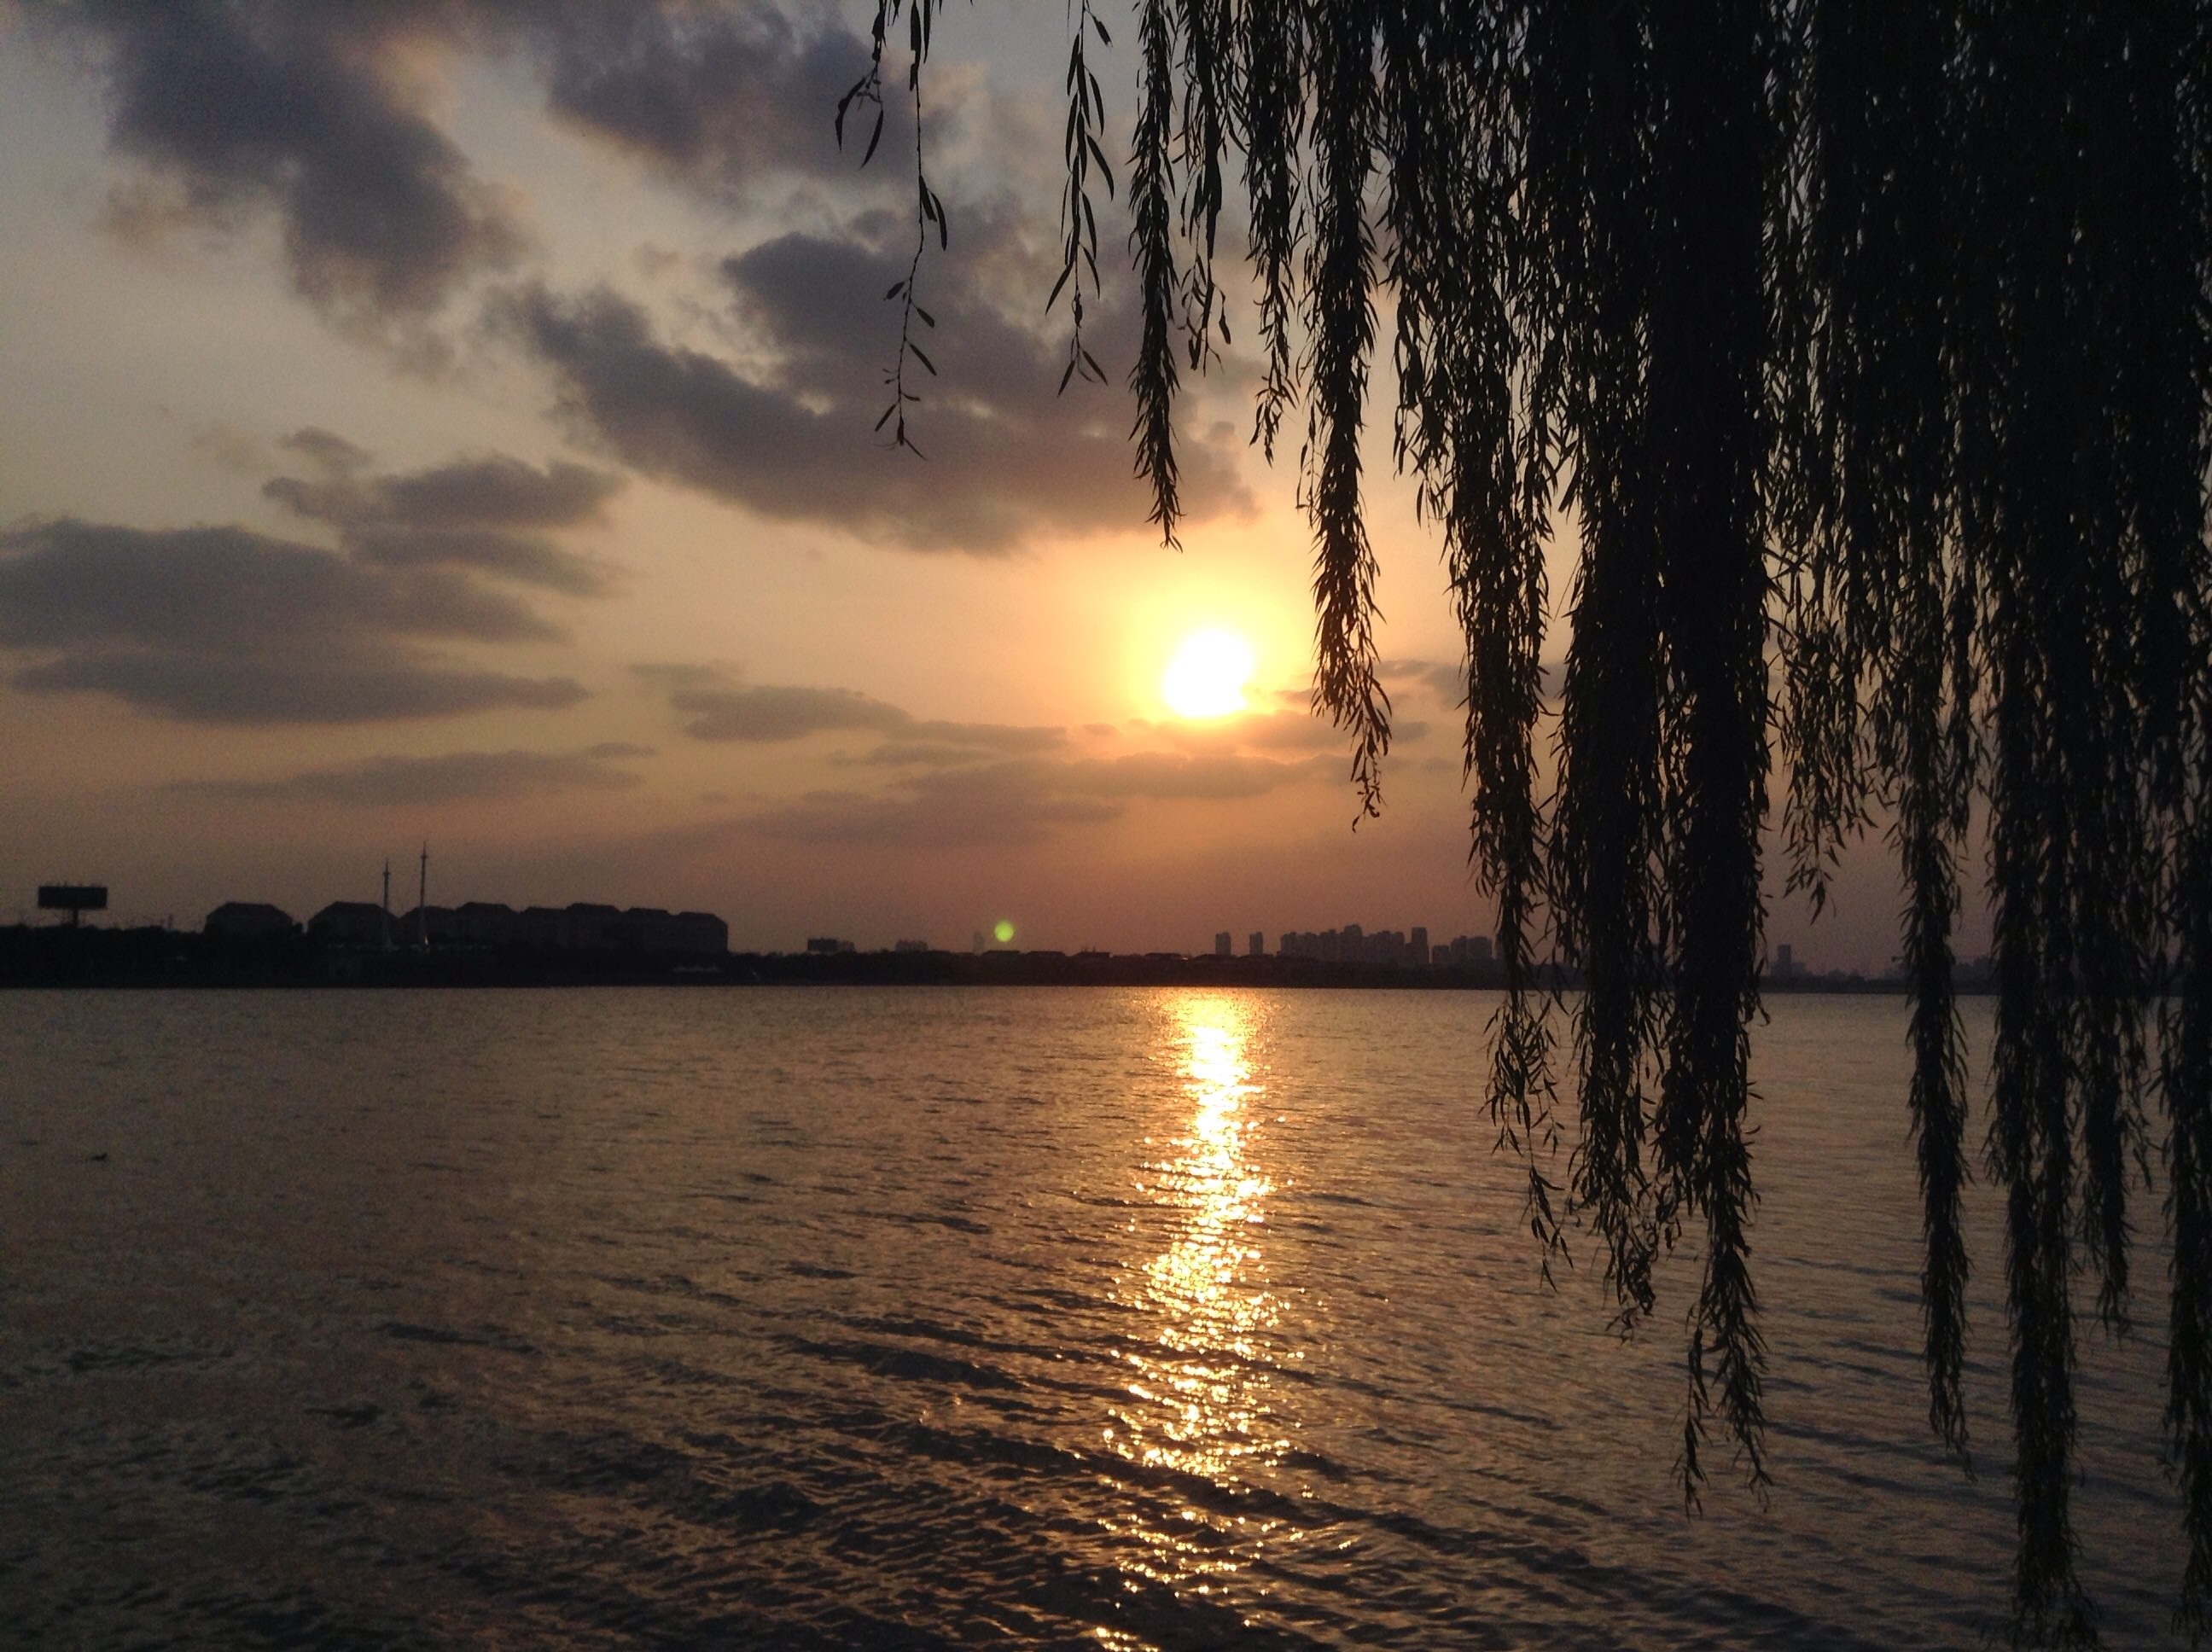
landscape, sea, tree, water, nature, horizon, cloud, sky, sun, sunrise, sunset, sunlight, morning, lake, dawn, dusk, evening, orange, reflection, scenic, asia, clouds, scene, china, afterglow, atmospheric phenomenon